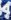
Number: 4